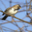
Label: bird